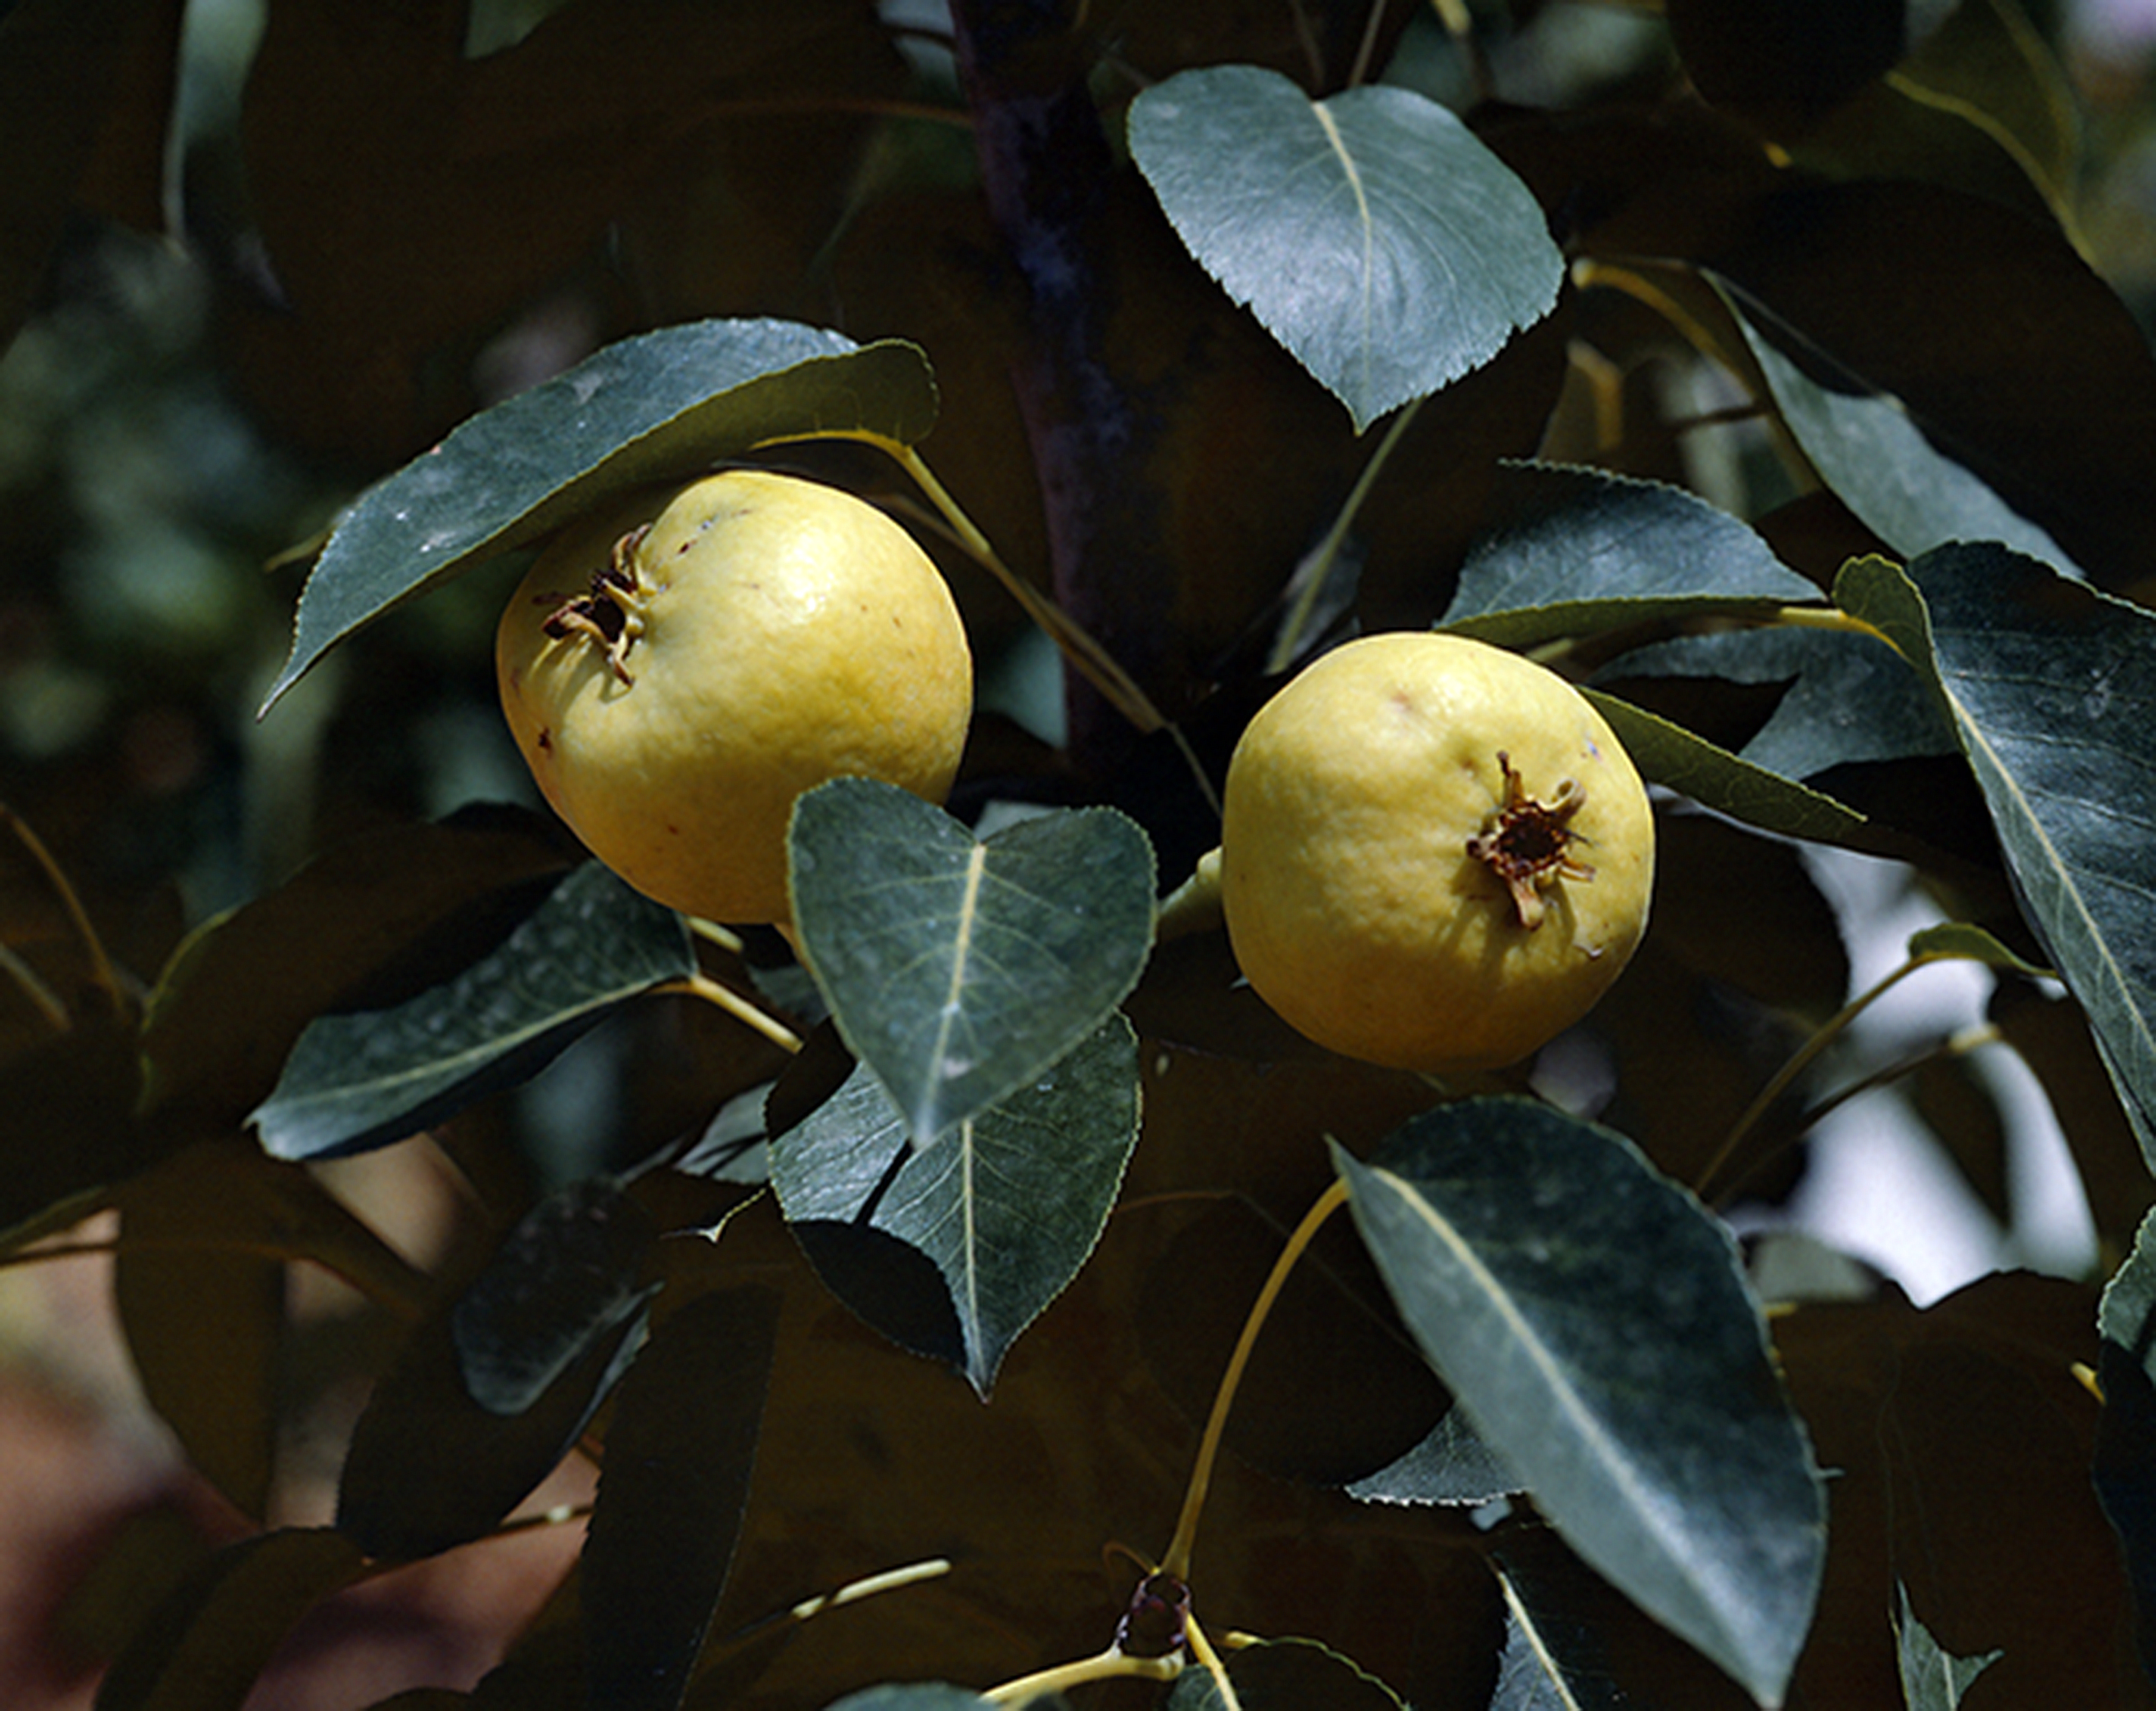
natural, fresh, colorful, yellow, juicy, healthy, fruits, fruit, plant, fruit tree, diospyros, still life photography, ebony trees and persimmons, common persimmon, branch, sapodilla family